Question: Please indicate a possible affordance area of baseball bat that can be used for holding
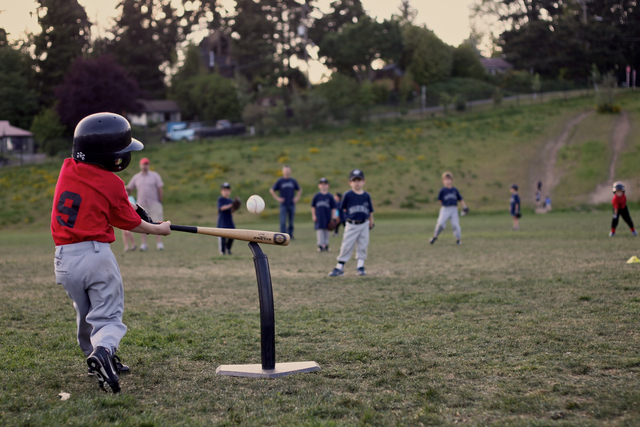
Answer: [143.5, 211.5, 177.5, 242.5]